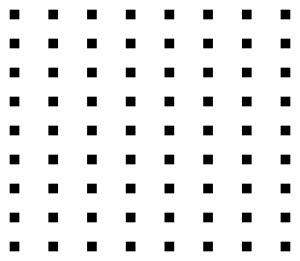
L'Alignement du XXIᵉ siècle est une œuvre conçue par l'artiste Aurélie Nemours, érigée en 2005 et inaugurée en 2006, au sein du nouveau quartier de Beauregard au nord ouest de Rennes, en bordure du parc de Beauregard. Elle consiste en un alignement de colonnes monumentales.